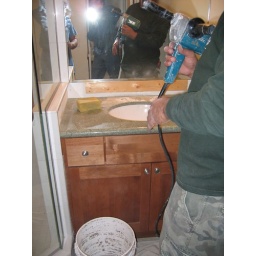
The installers drill the holes for the faucet on-site. The larger oval hole for the sink was done in the factory.